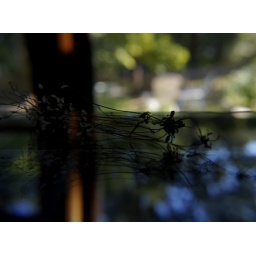
I love the way the blue sky is reflected in the tabletop.